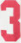
Number: 3